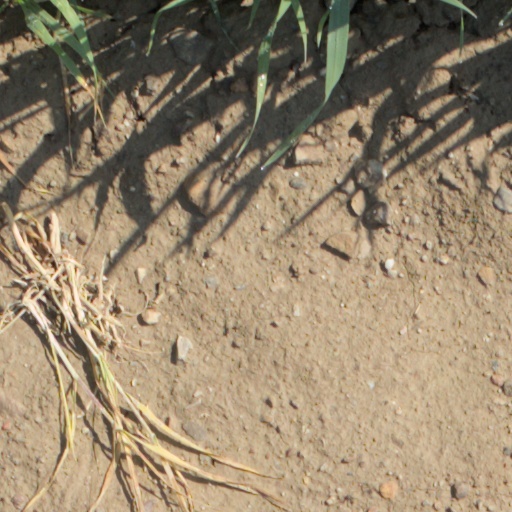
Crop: wheat